Amund Sjøbrend

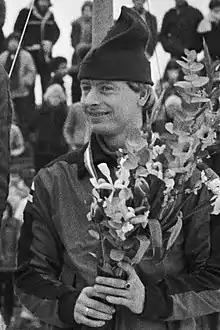
Amund Sjøbrend in 1979

Amund Martin Sjøbrend (born 1 December 1952) is a former ice speed skater from Norway.